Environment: real
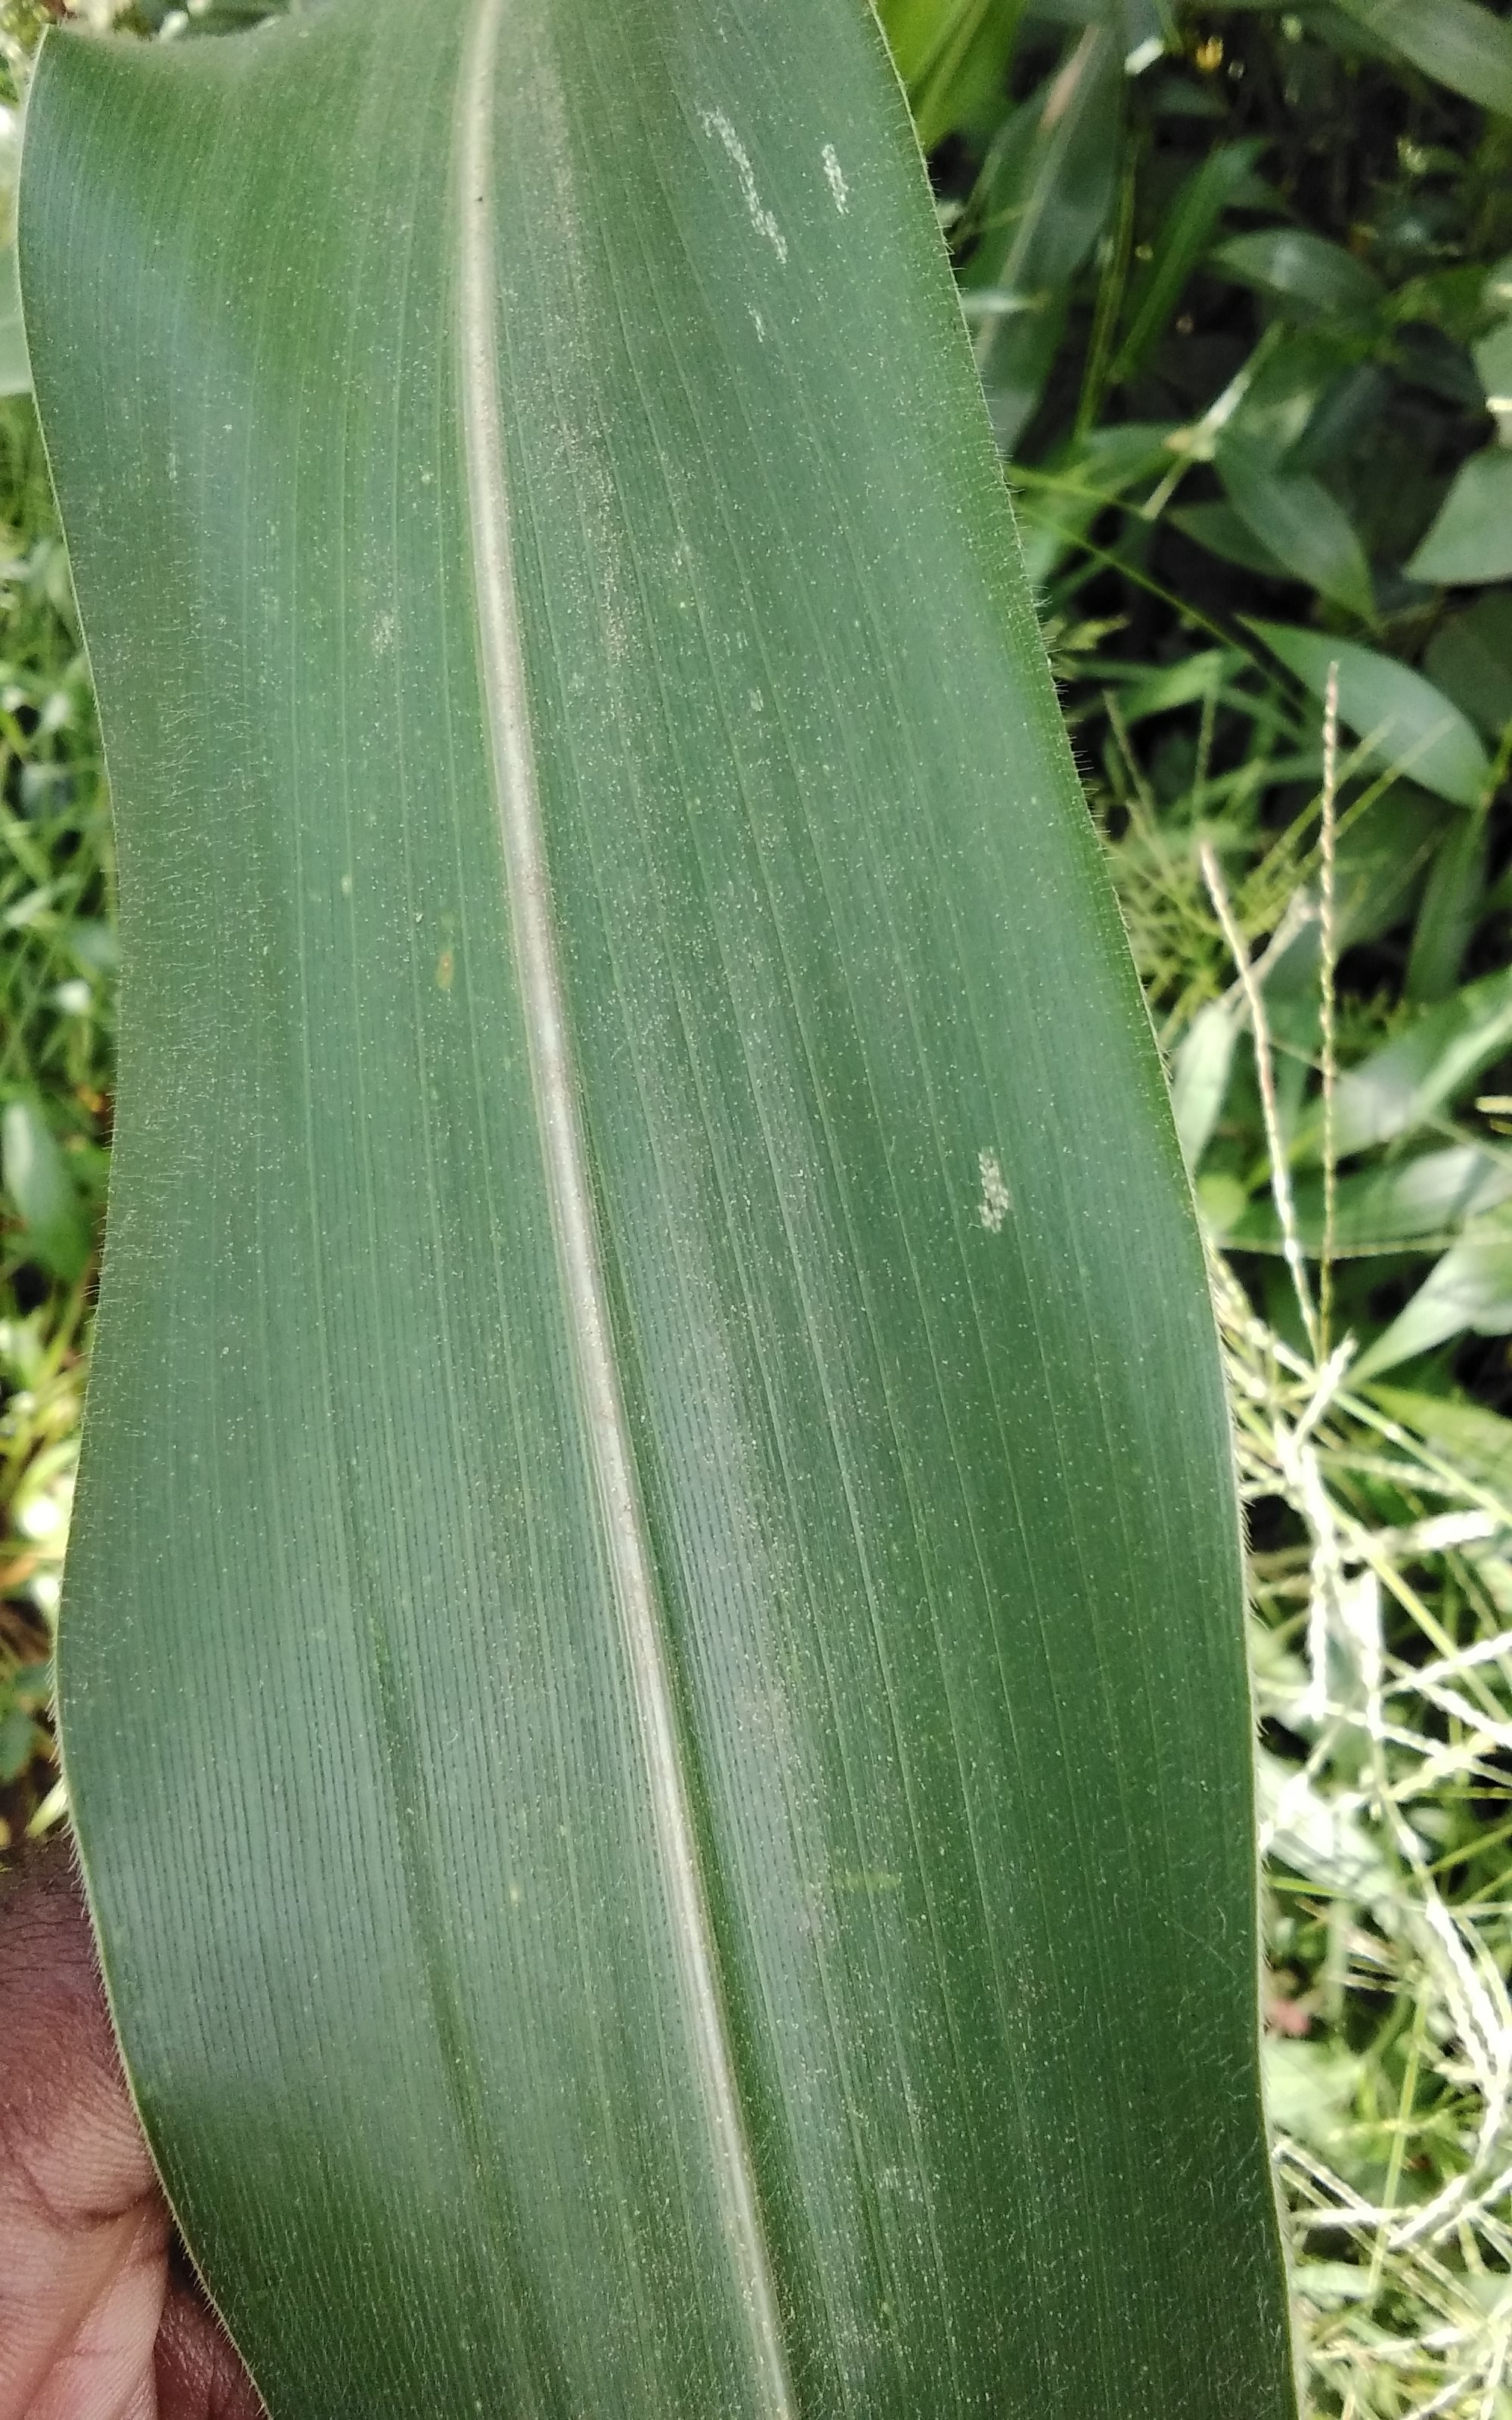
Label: healthy